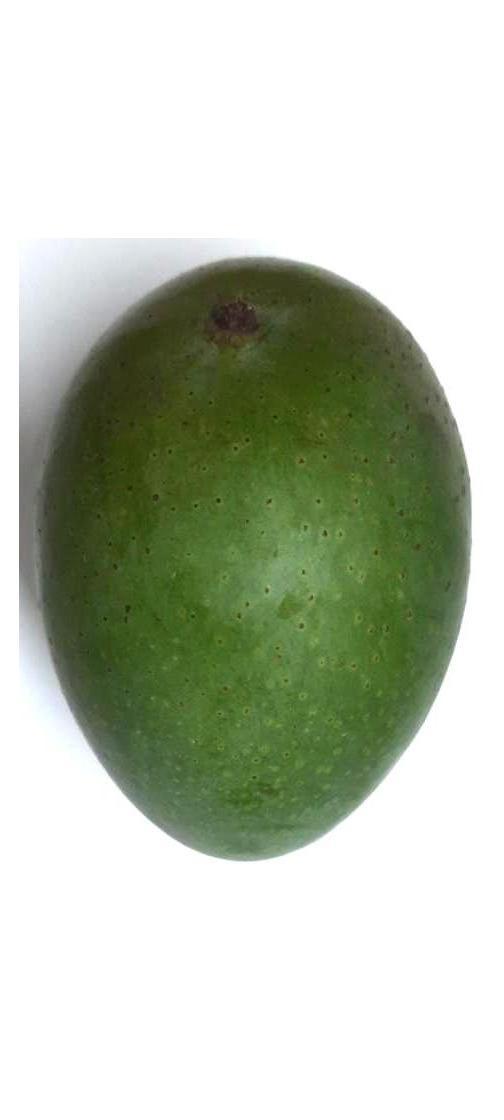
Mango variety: Ashshina Zhinuk